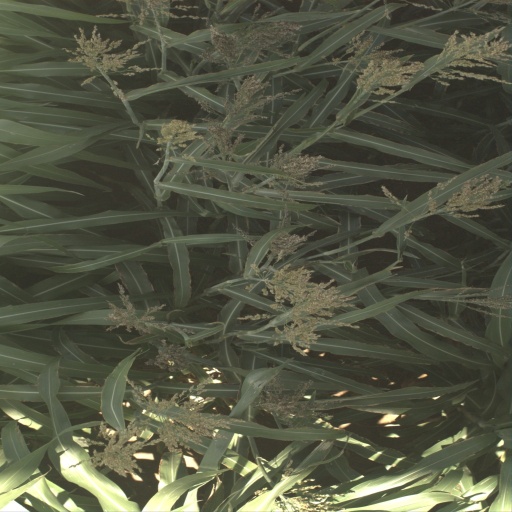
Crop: sorghum